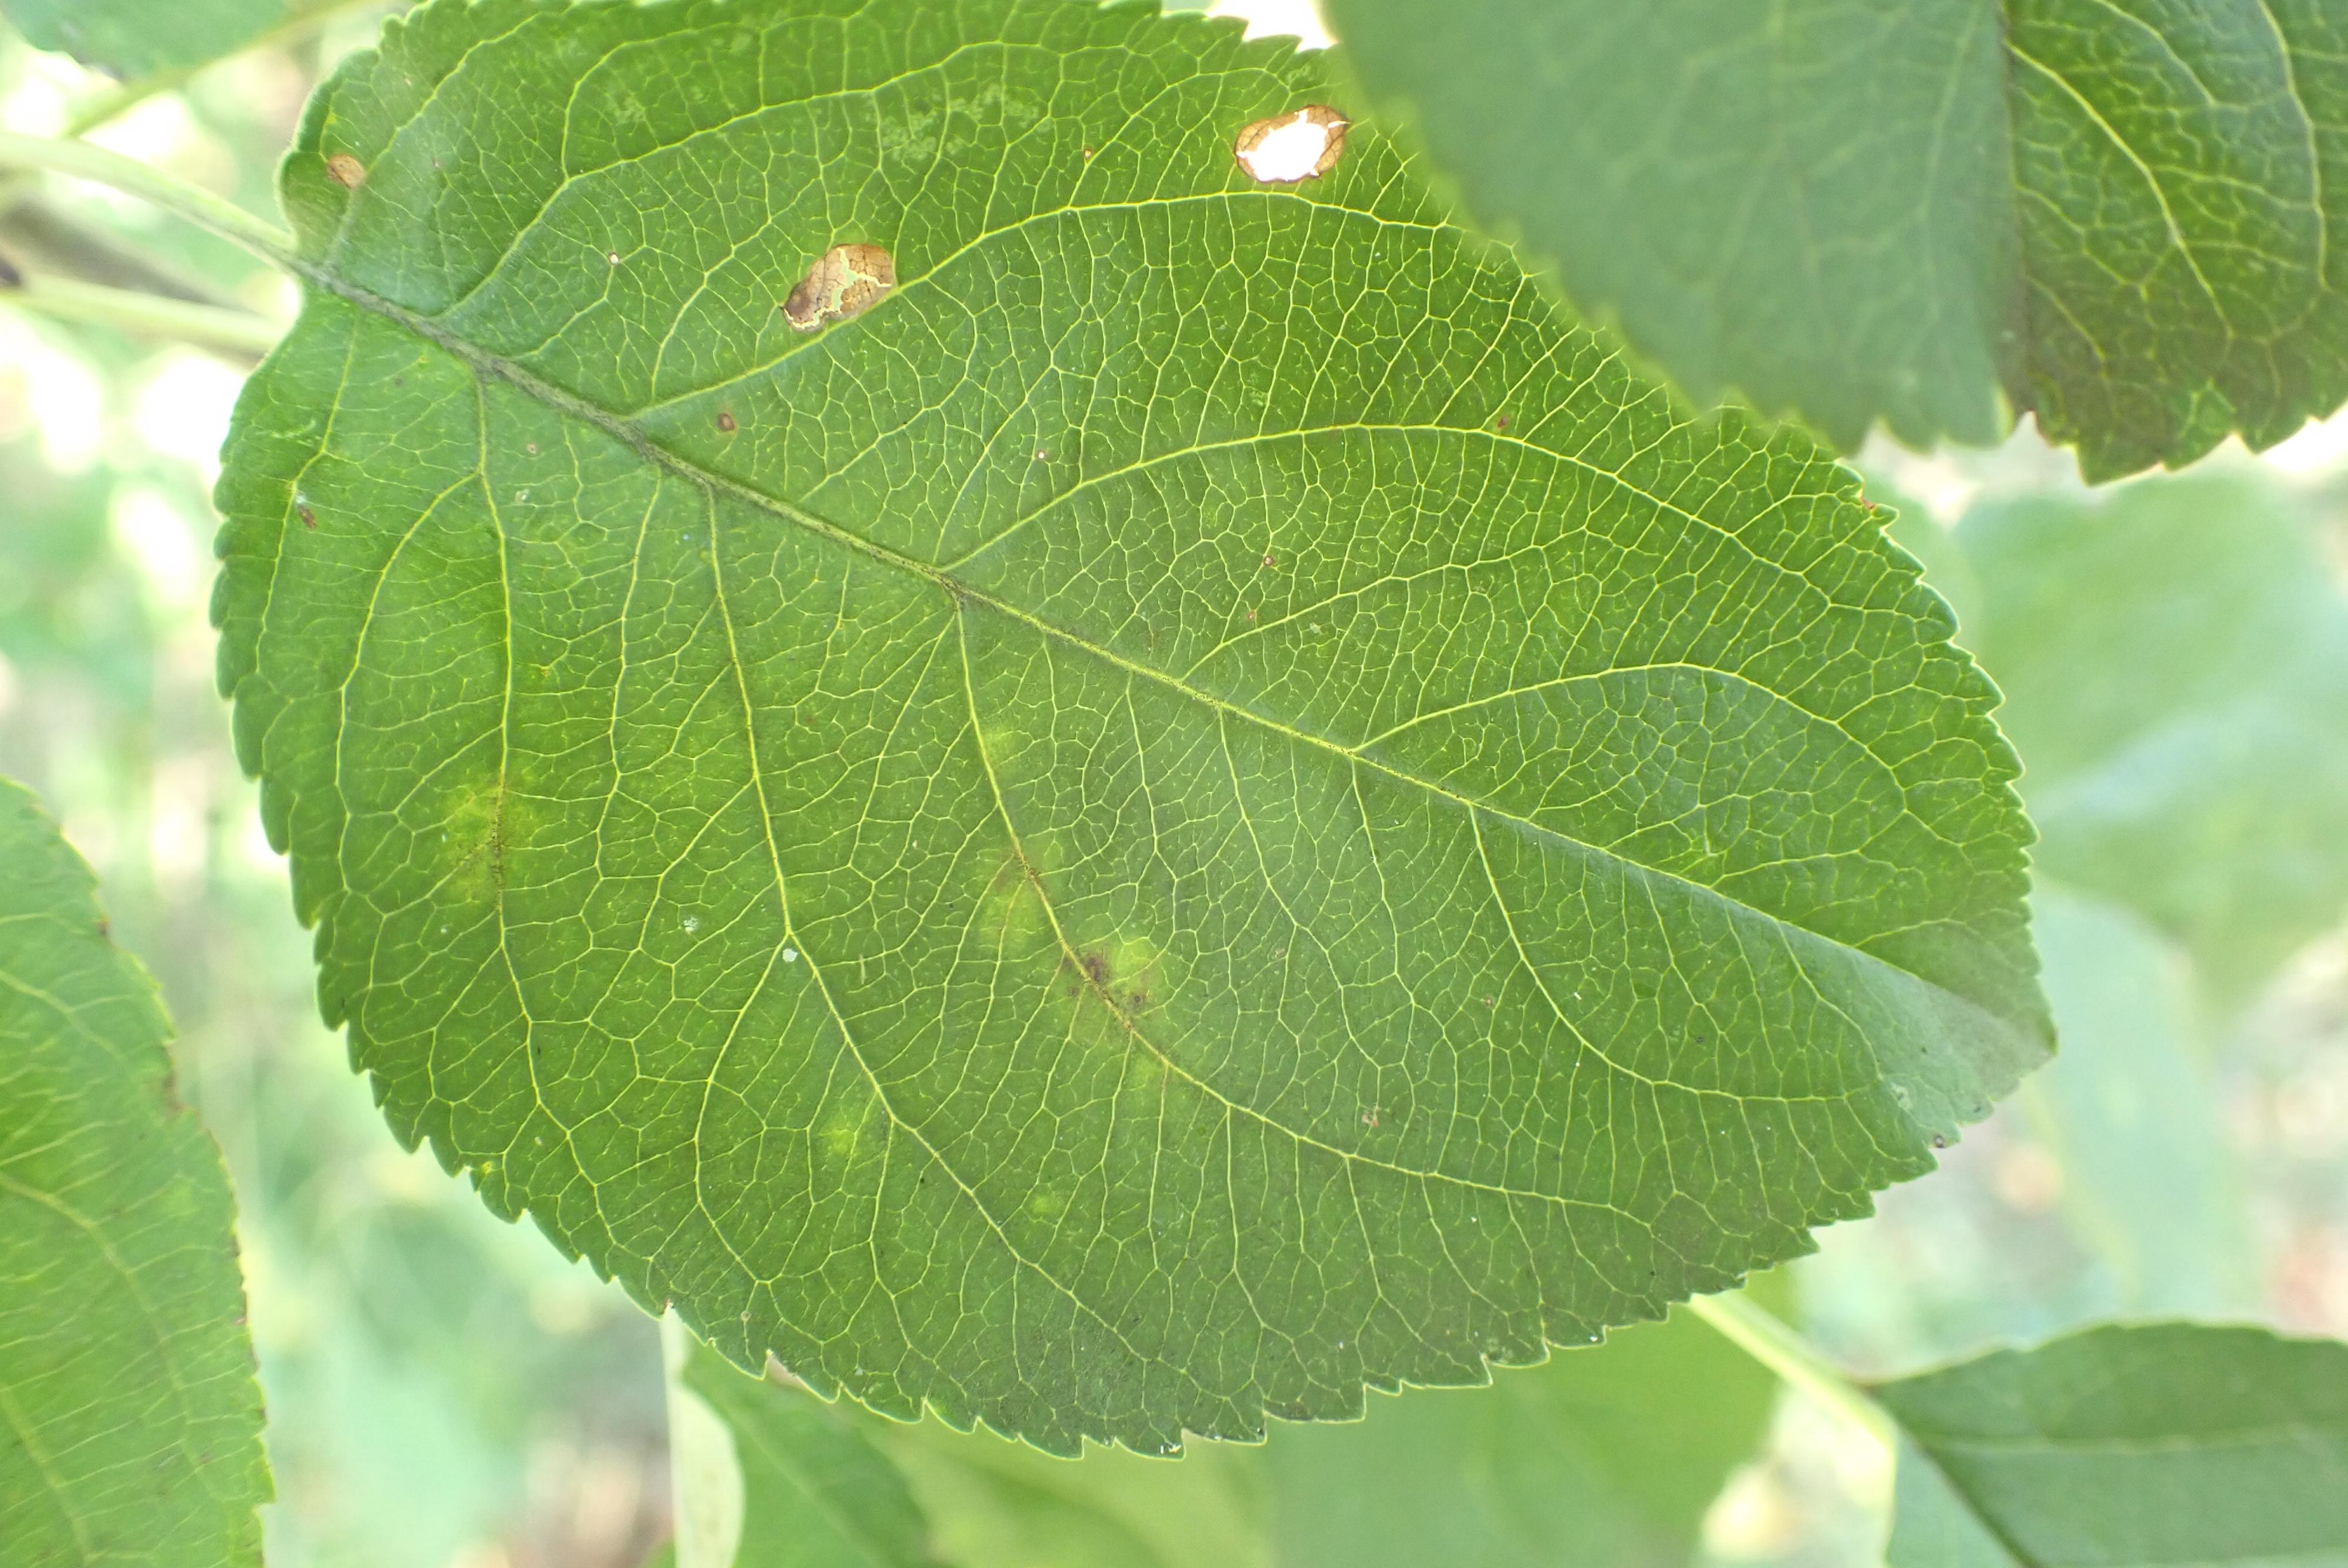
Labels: scab, frog_eye_leaf_spot